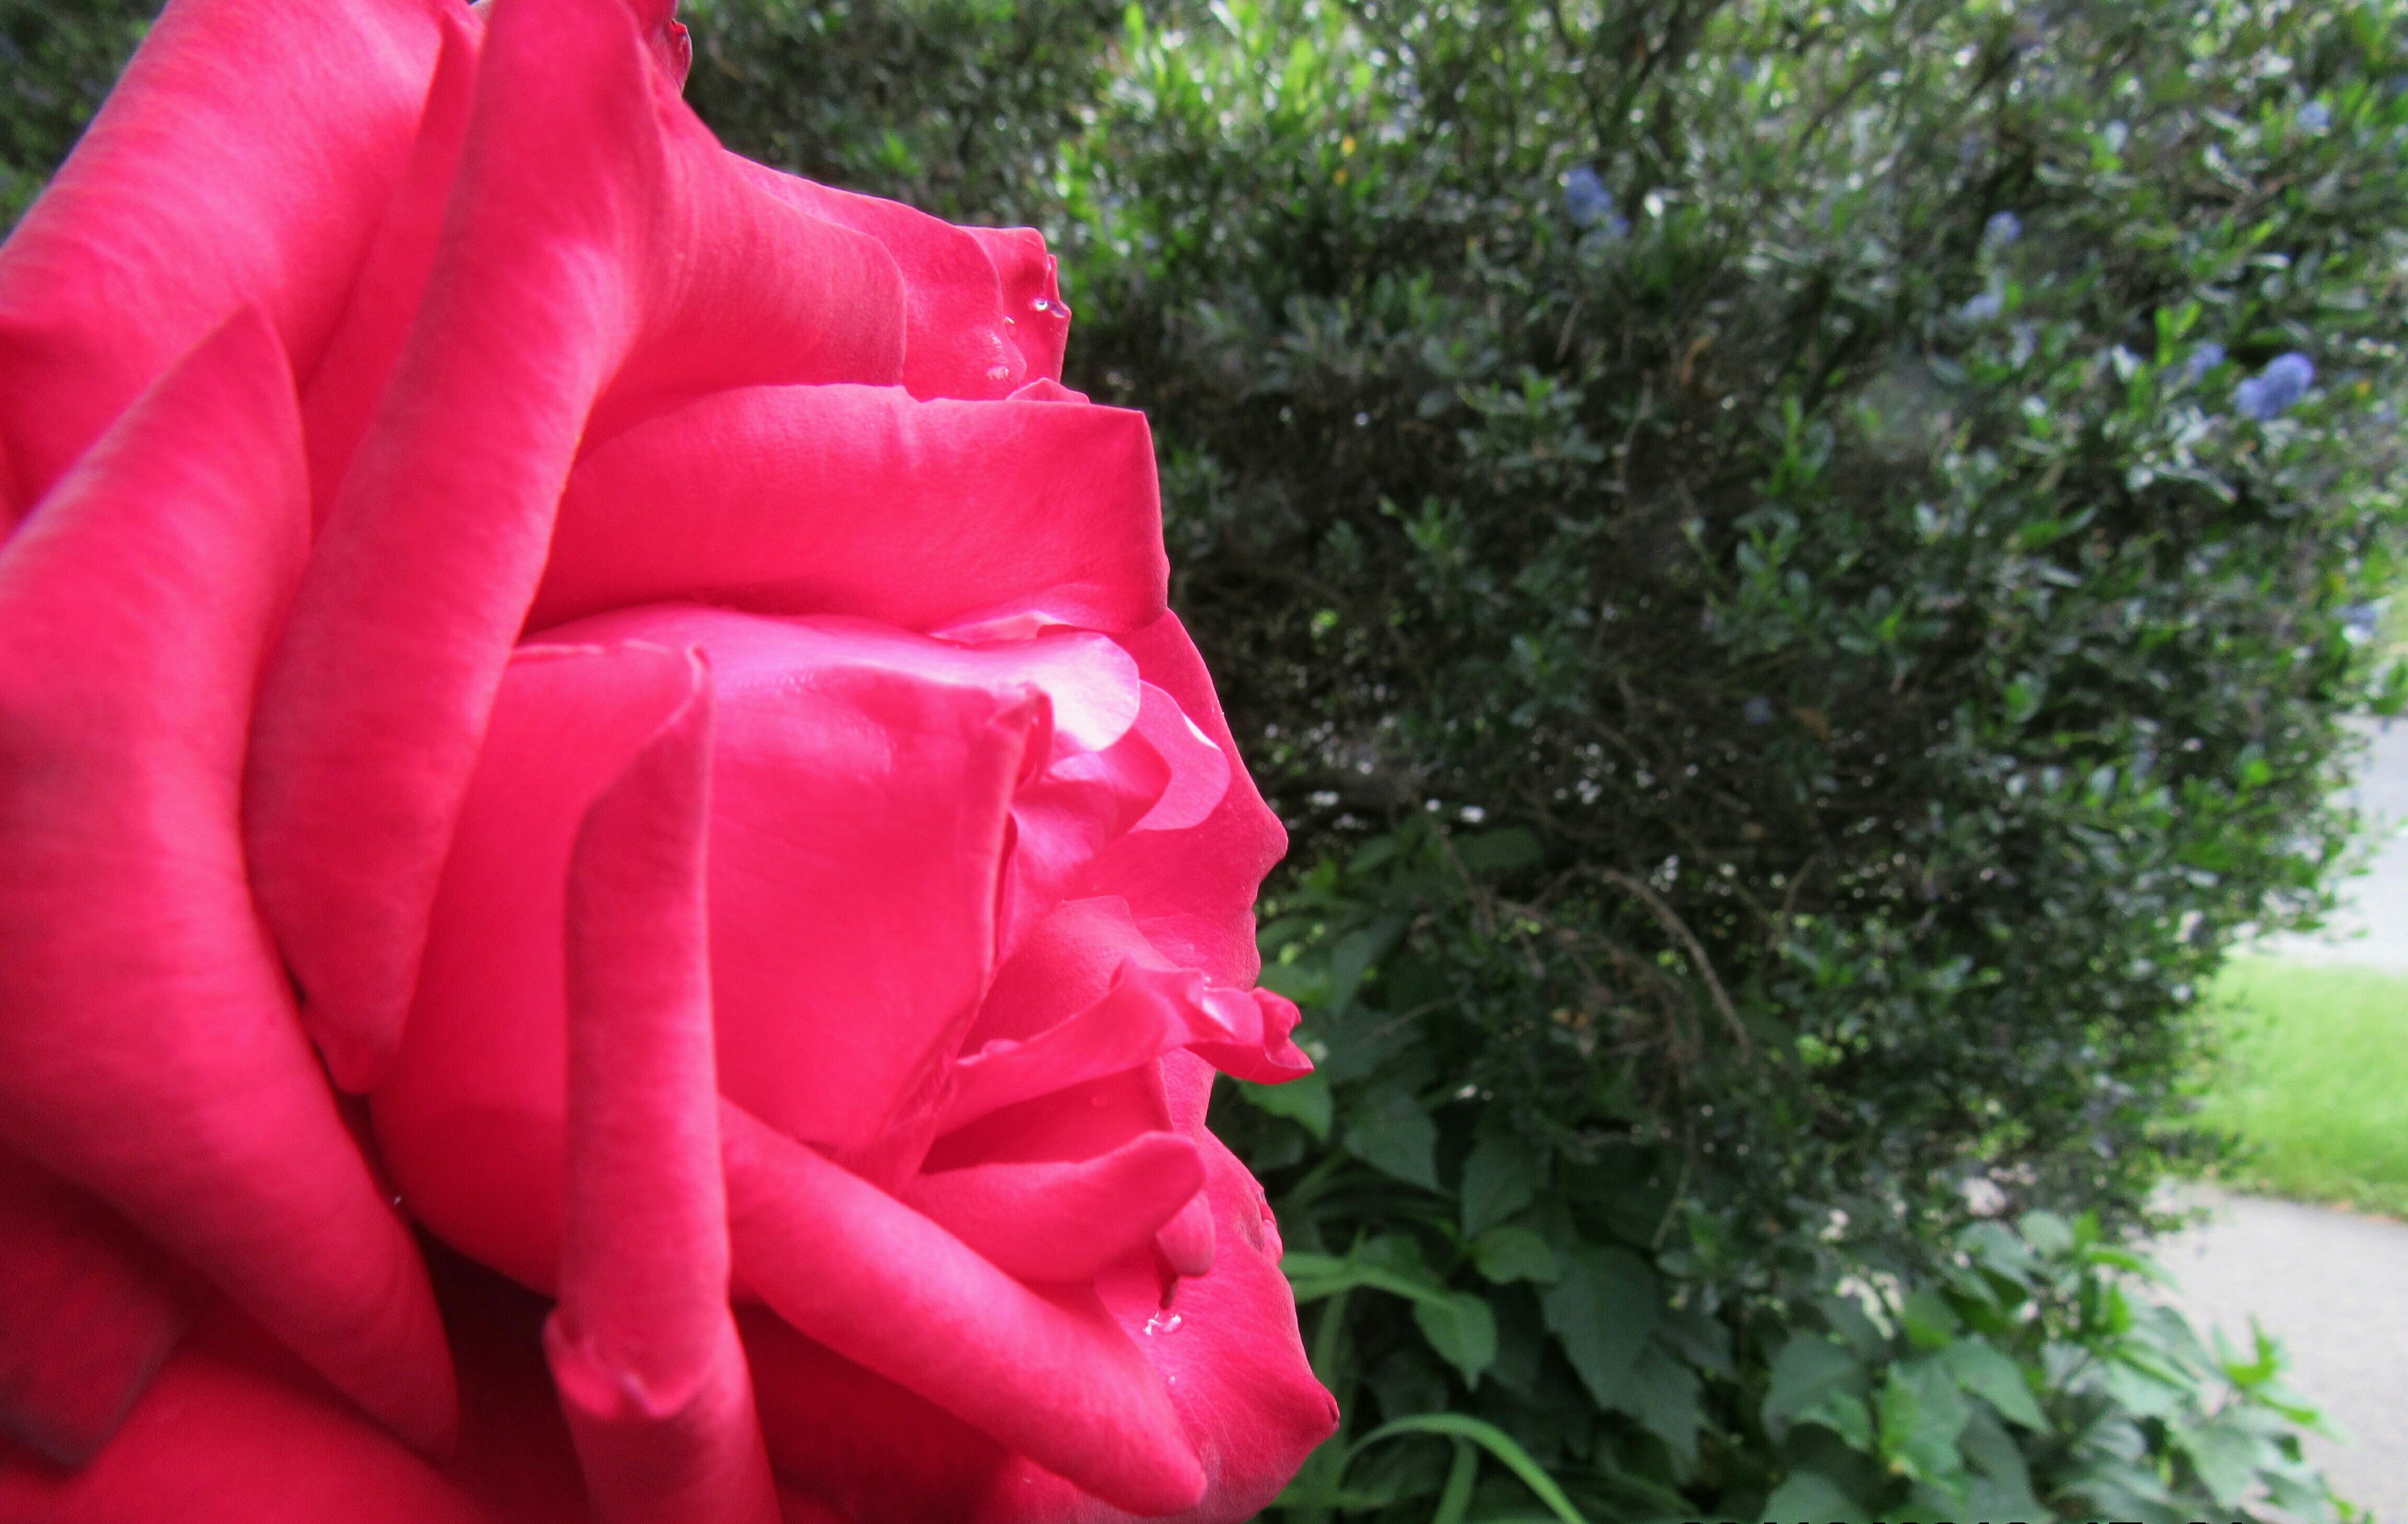
plant, flower, petal, rose, flowering plant, garden roses, rose family, land plant